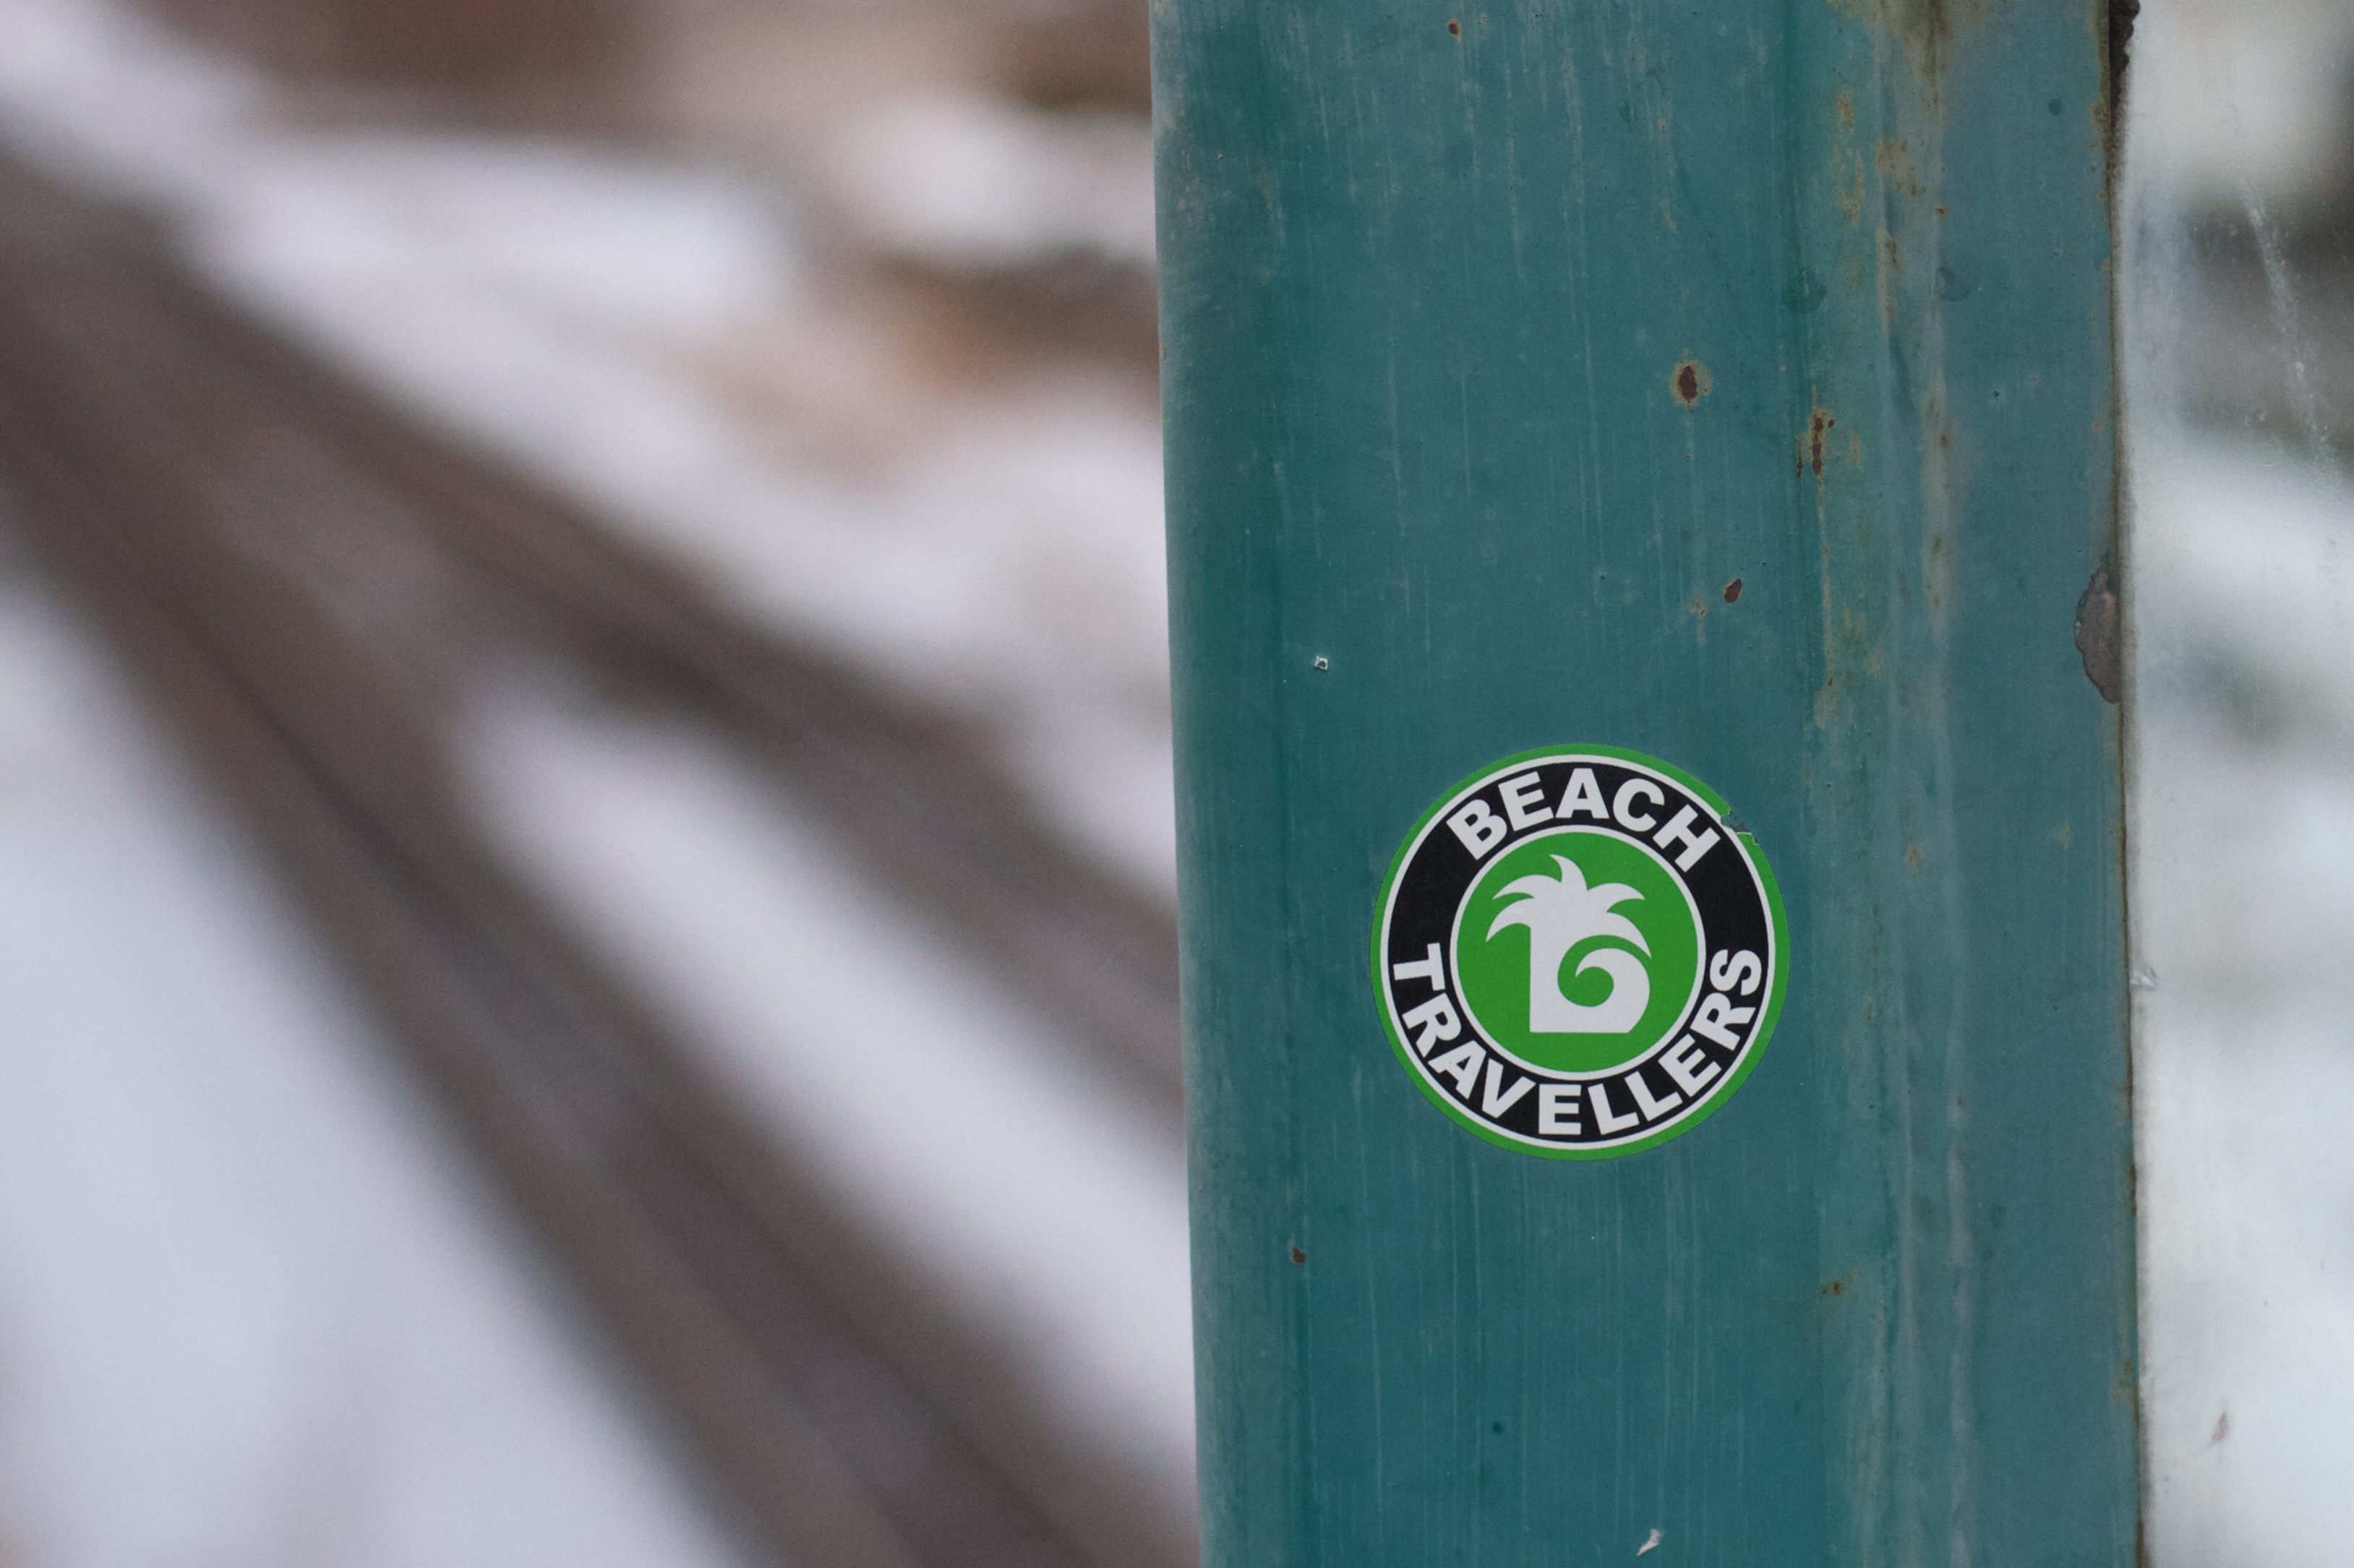
water, wood, white, leaf, number, green, red, color, blue, close up, shape, macro photography